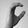
ASL letter: C